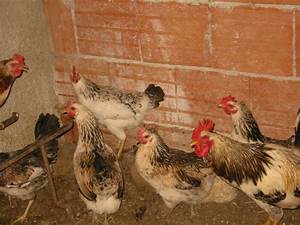
Label: gallina